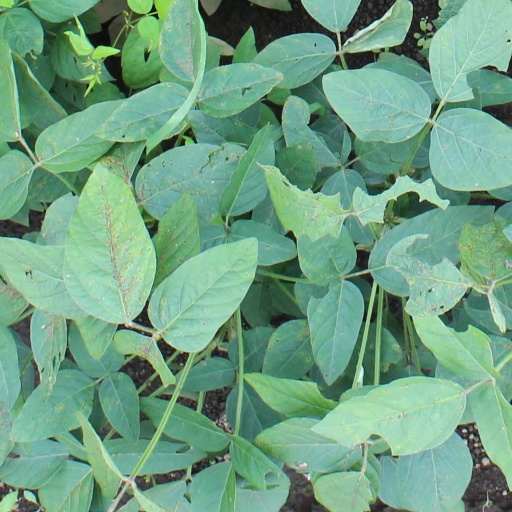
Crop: soybean